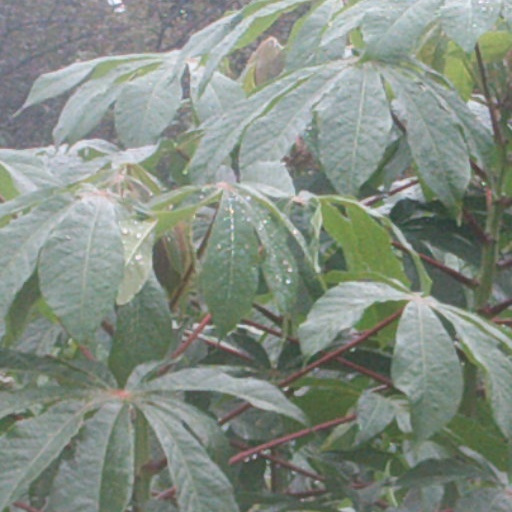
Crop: cassava